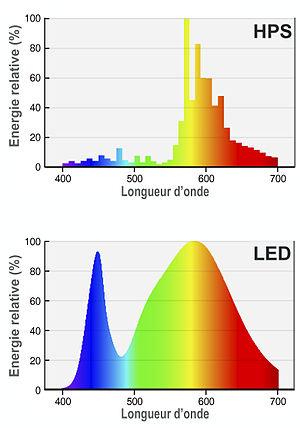
Comparaison des spectres d'émission et de l'énergie relative de deux lampes (Sodium haute pression en haut (Sunlux ACE, NH-360 FLX
Une lampe à vapeur de sodium est une lampe à décharge pour laquelle la luminescence est produite dans une vapeur de sodium. On distingue les lampes à vapeur de sodium basse pression, qui émettent une lumière dont la couleur tire sur l'orange, et les lampes à vapeur de sodium haute pression, de couleur un peu plus jaune-orangé. Ces lampes sont couramment utilisées pour l'éclairage public.
Une diode électroluminescente est un dispositif opto-électronique capable d’émettre de la lumière lorsqu’il est parcouru par un courant électrique. Une diode électroluminescente ne laisse passer le courant électrique que dans un seul sens et produit un rayonnement monochromatique ou polychromatique non cohérent par conversion d’énergie électrique lorsqu'un courant la traverse.
L’expression pollution lumineuse désigne à la fois la présence nocturne anormale ou gênante de lumière et les conséquences de l'éclairage artificiel nocturne sur la faune, la flore, la fonge, les écosystèmes ainsi que les effets suspectés ou avérés sur la santé humaine.